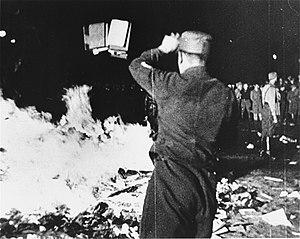
L'Institut de sexologie de Magnus Hirschfeld était un organisme privé à Berlin, qui a été ouvert le 6 juillet 1919 et détruit lors du pillage en mai 1933 dans le cadre des autodafés de 1933 par les nazis. En créant cet institut, Hirschfeld, étant médecin et réformateur de sexologie engagé depuis la fin du XIXᵉ siècle, s'est réalisé un rêve personnel : contribuer à la mise en place de l'institutionnalisation de la sexologie malgré les voix critiques et d'assurer une protection juridique ainsi qu'une sécurité financière à la « promotion de la recherche scientifique de l'ensemble de la vie sexuelle et l'information sur ce territoire. »
Marie Mattingly Meloney, également appelée Mrs. William B. Meloney dans le cadre professionnel ou social, née le 8 décembre 1878 à Bardstown et morte le 23 juin 1943 à Quaker Hill, est « l'une des femmes journalistes les plus éminentes aux États-Unis », éditrice de magazine et mondaine notoire. Dans les années 1920, elle organise une levée de fonds pour acheter du radium pour Marie Curie et mène une campagne pour promouvoir de meilleures conditions de logement. Dans les années 1930, elle est l'amie et la confidente d'Eleanor Roosevelt. On la surnommait « Missy ».
À l'origine, un autodafé est la cérémonie de pénitence publique organisée par le tribunal de l'Inquisition espagnole ou portugaise, durant laquelle celle-ci proclamait ses jugements.
Adolf Hitler [ˈadɔlf ˈhɪtlɐ] est un idéologue et homme d'État allemand, né le 20 avril 1889 à Braunau am Inn en Autriche-Hongrie et mort par suicide le 30 avril 1945 à Berlin. Fondateur et figure centrale du nazisme, il prend le pouvoir en Allemagne en 1933 et instaure une dictature totalitaire, impérialiste, antisémite et raciste désignée sous le nom de Troisième Reich.
1933 est une année commune commençant un dimanche.
Le Partage des eaux est un roman écrit par Alejo Carpentier, publié à Cuba en 1953.
L'art du Troisième Reich est l'art approuvé par le gouvernement allemand et produit dans l'Allemagne nazie entre 1933 et 1945.
Le Troisième Reich désigne l'État allemand nazi dirigé par Adolf Hitler de 1933 à 1945. Ce terme est souvent utilisé en alternance avec celui d'« Allemagne nazie ».
Sigmund Freud [sigmund fʁ̥øːd] ou [fʁœjd], né Sigismund Schlomo Freud le 6 mai 1856 à Freiberg et mort le 23 septembre 1939 à Londres, est un neurologue autrichien, fondateur de la psychanalyse.
Le national-socialisme, plus couramment désigné en français sous l'abréviation nazisme, est l'idéologie politique du Parti national-socialiste des travailleurs allemands, parti politique d'extrême droite fondé en Allemagne en 1920 et dirigé par Adolf Hitler. Cette idéologie théorise une hiérarchie au sein d'une espèce humaine divisée en « races », au sommet de laquelle elle place la « race aryenne », les races les plus détestées, juifs, slaves, tziganes, formant la classe des sous-hommes, les Untermenschen. Le nazisme est le seul type de fascisme incorporant à la fois racisme biologique et antisémitisme. Par extension, le terme nazisme désigne le régime politique inspiré de cette idéologie, dictature totalitaire et expansionniste dirigée par Adolf Hitler de 1933 à 1945 et connue sous les noms de Troisième Reich ou d'Allemagne nazie.
Voici une liste de bibliothèques détruites ou fortement endommagées par des cataclysmes naturels ou par l'homme, de manière accidentelle ou délibérée, parfois dans le cadre d'un génocide culturel.